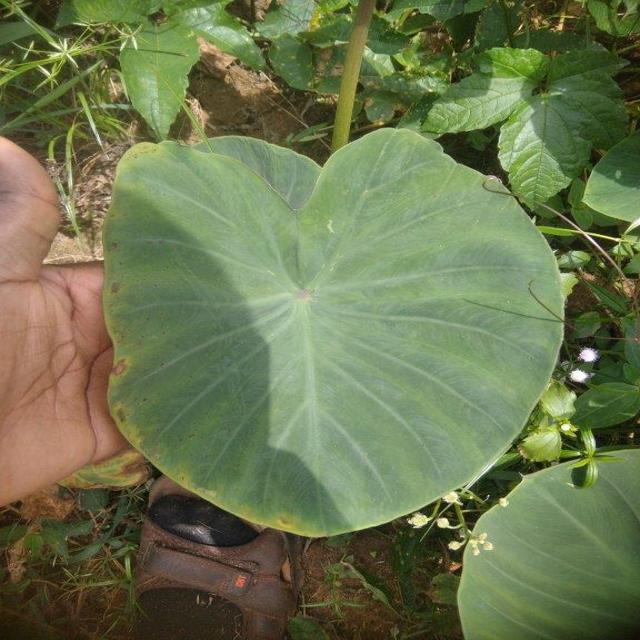
Label: Early_Blight